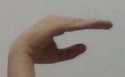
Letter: jeem